Forest management

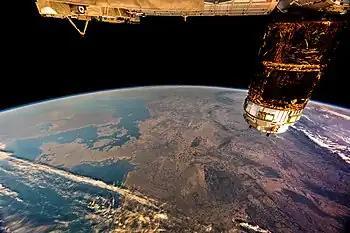
Deforestation in Europe, 2020. France is the most deforested country in Europe, with only 15% of the native vegetation remaining.

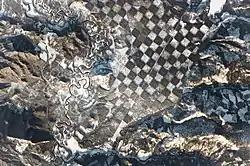
Checkerboard pattern alongside the Priest River in northern Idaho

Criteria and indicators are tools which can be used to conceptualise, evaluate and implement sustainable forest management. Criteria define and characterize the essential elements, as well as a set of conditions or processes, by which sustainable forest management may be assessed. Periodically measured indicators reveal the direction of change with respect to each criterion.